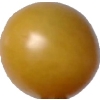
Label: tomato_cherry_yellow